Amanda Winn-Lee

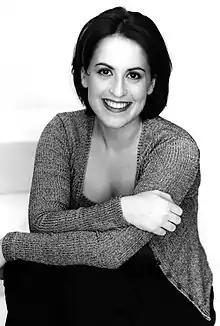

Amanda Winn-Lee (née Winn) is an American semi-retired voice actress, ADR director and script writer who works mainly on anime dubs. She was the voice of Mimiru in ".hack//SIGN", Rally Vincent in "Gunsmith Cats", Yohko Mano in "Devil Hunter Yohko", Momiji Kushinada in "Blue Seed", Yukiko Amagi in "Persona 4", and was featured most notably as Rei Ayanami of "Neon Genesis Evangelion" fame. Aside from voice work she quite often handles production, ADR direction and the scripting of various projects for her dubbing company Gaijin Productions, LLC.